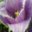
Label: tulip